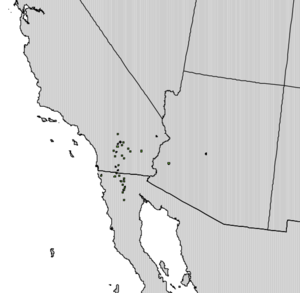
Washingtonia filifera, le palmier à jupon, palmier de Californie ou même palmier jupon de Californie, est une espèce de palmiers appartenant au genre Washingtonia.